Monastery of Uclés

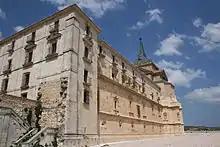
Eastern facade.

Plateresque style is so named because its decoration imitates the filigrees that goldsmiths performed on silver. This part of the building was designed by Enrique Egas and executed by Francisco de Luna, Pedro de Vandelvira, Gaspar de Vega, Pedro Tolosa, Diego de Alcántara and Bartolomé Ruiz.